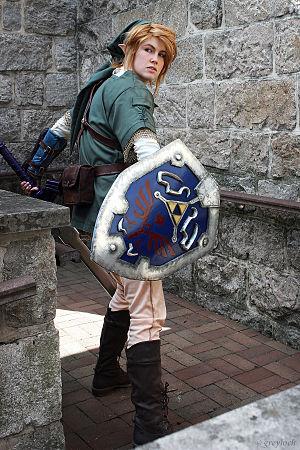
The Legend of Zelda: Breath of the Wild est un jeu d'action-aventure développé par la division Nintendo EPD, assisté par Monolith Soft, et publié par Nintendo le 3 mars 2017 sur Nintendo Switch lors du lancement de la console, ainsi que sur Wii U dont il est le dernier jeu produit par Nintendo. C'est le dix-neuvième jeu de la franchise The Legend of Zelda.
The Legend of Zelda: Phantom Hourglass est un jeu d'action-aventure développé par Nintendo EAD et édité par Nintendo sur Nintendo DS le 23 juin 2007 au Japon, le 1ᵉʳ octobre 2007 en Amérique du Nord et le 19 octobre 2007 en Europe. Il s'agit du quatorzième opus de la franchise The Legend of Zelda et le premier à sortir sur cette console.